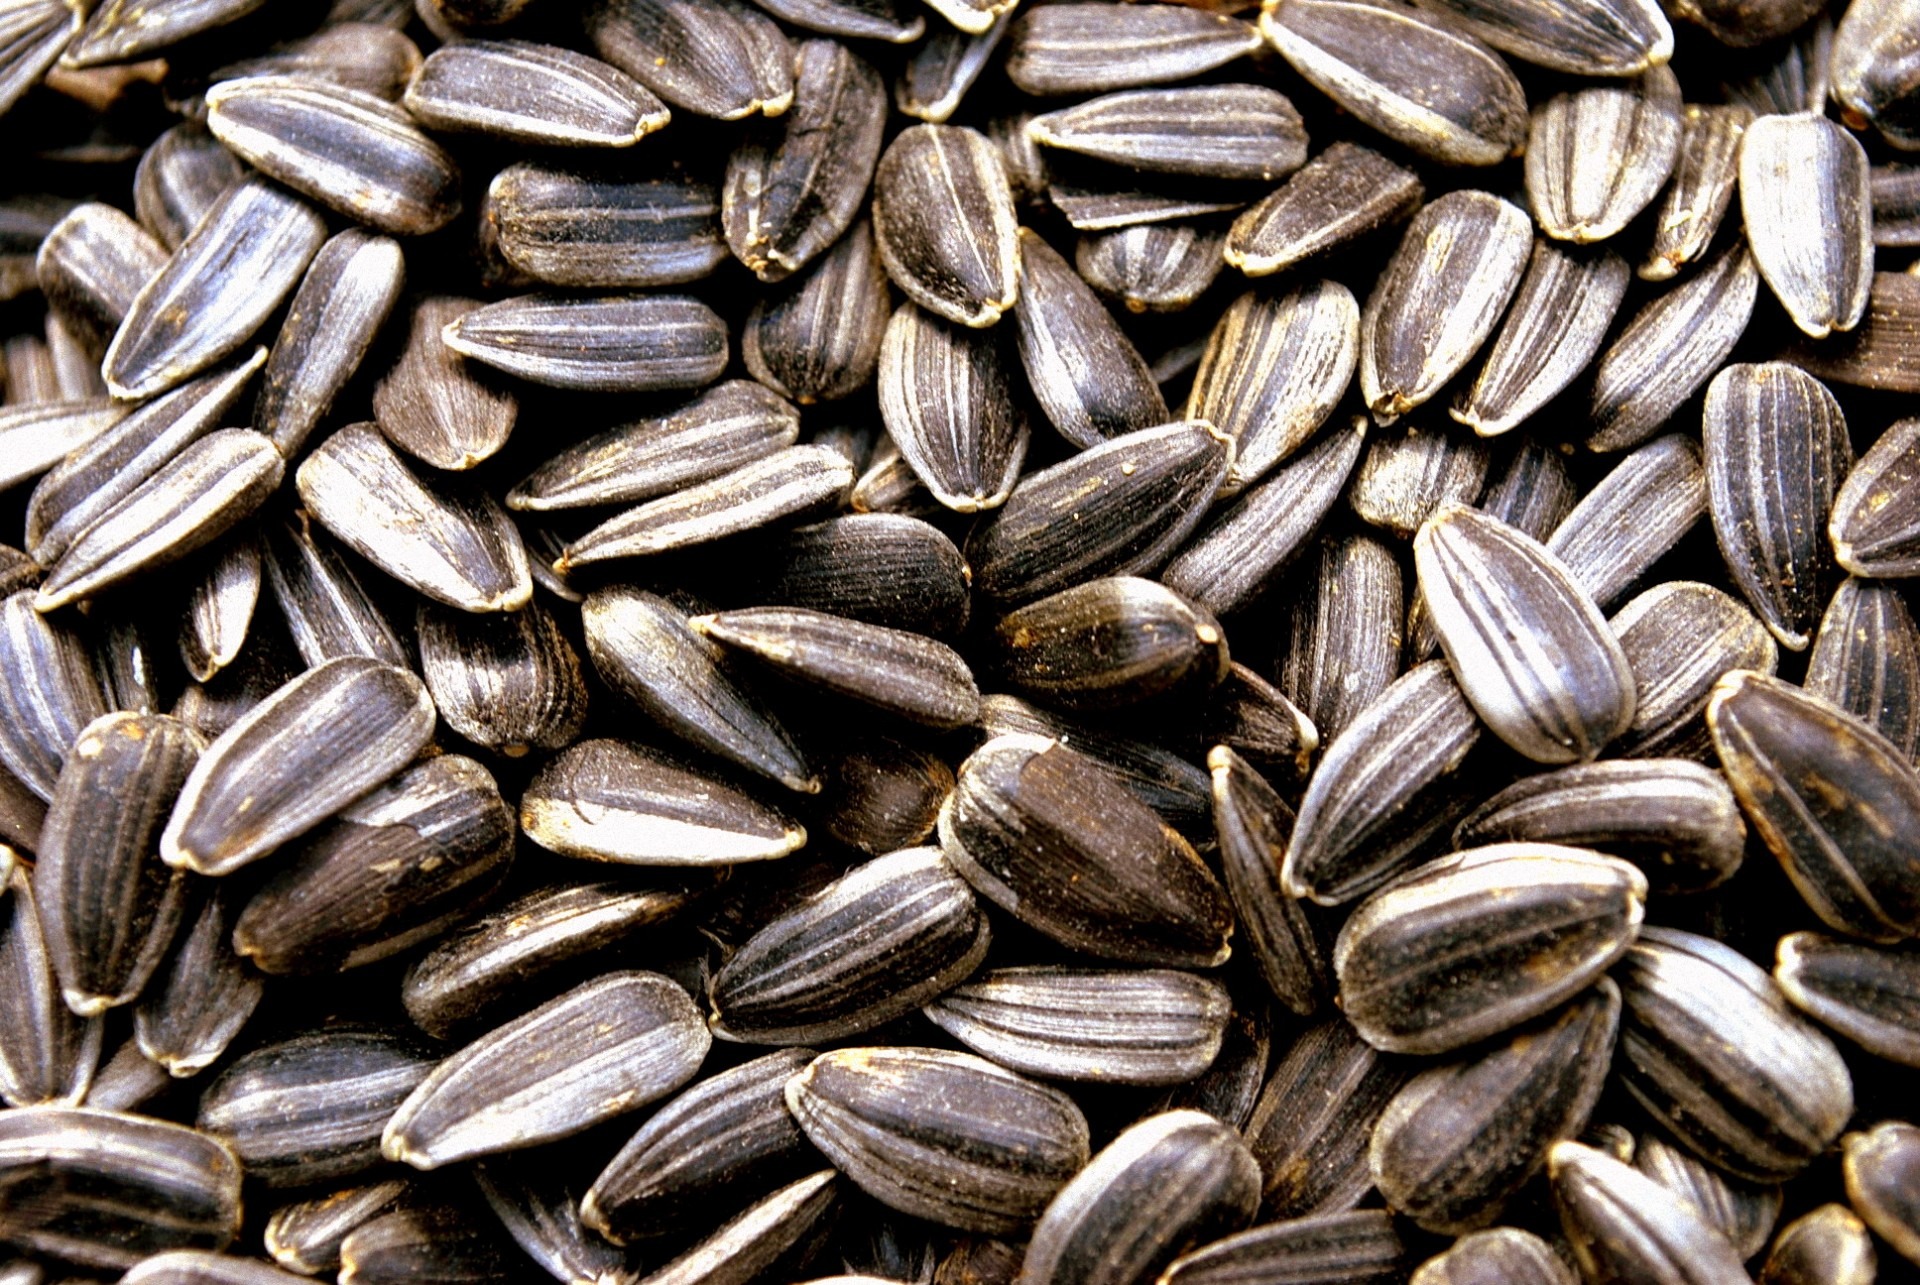
food, produce, macro, snack, cuisine, sunflower, seeds, vegetarian food, sunflower seeds, flowering plant, sunflower seed, grass family, land plant, nuts seeds